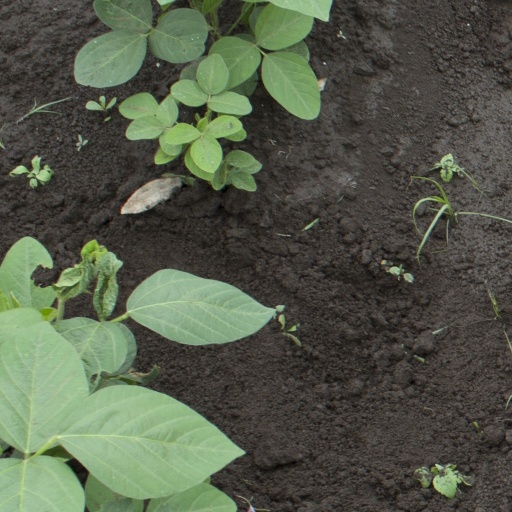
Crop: soybean